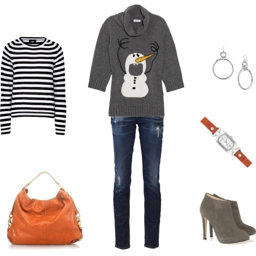
composition dislike the jeans though .